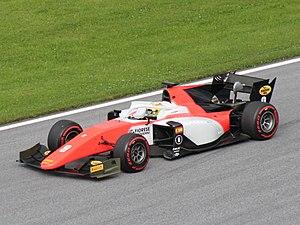
Roberto Merhi Muntan, né le 22 mars 1991 à Castelló de la Plana, est un pilote automobile espagnol. Il participe en 2018 au championnat de Formule 2 avec l'écurie espagnole Campos Racing.